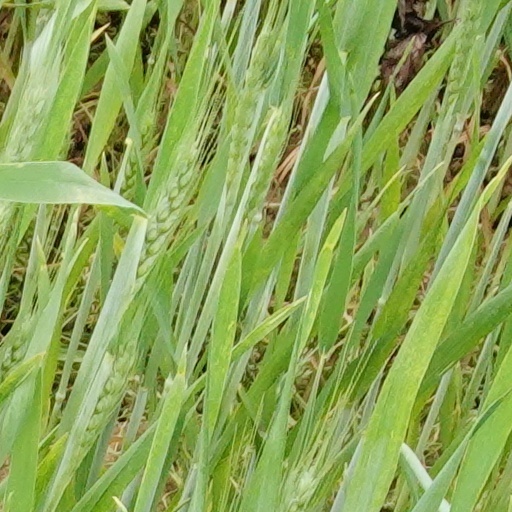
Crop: wheat